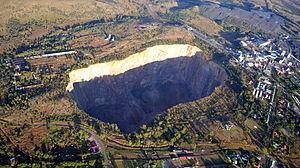
La Mine Premier est une mine de diamants souterraine possédée par Petra Diamonds, qui l'achète à la De Beers le 22 novembre 2007. Elle se situe près de la ville de Cullinan, dans la province du Gauteng, à 40 kilomètres à l'Est de Pretoria, la capitale de l'Afrique du Sud.